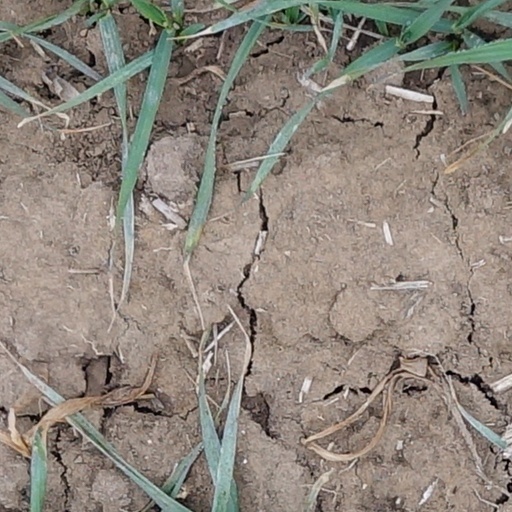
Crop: wheat